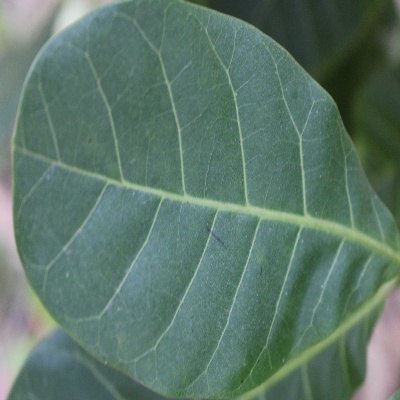
Crop: Cashew
Condition: healthy